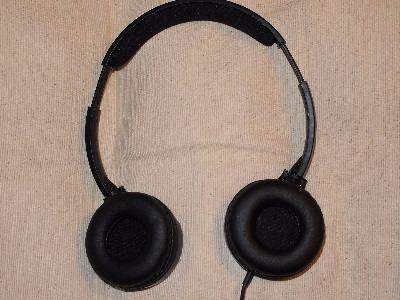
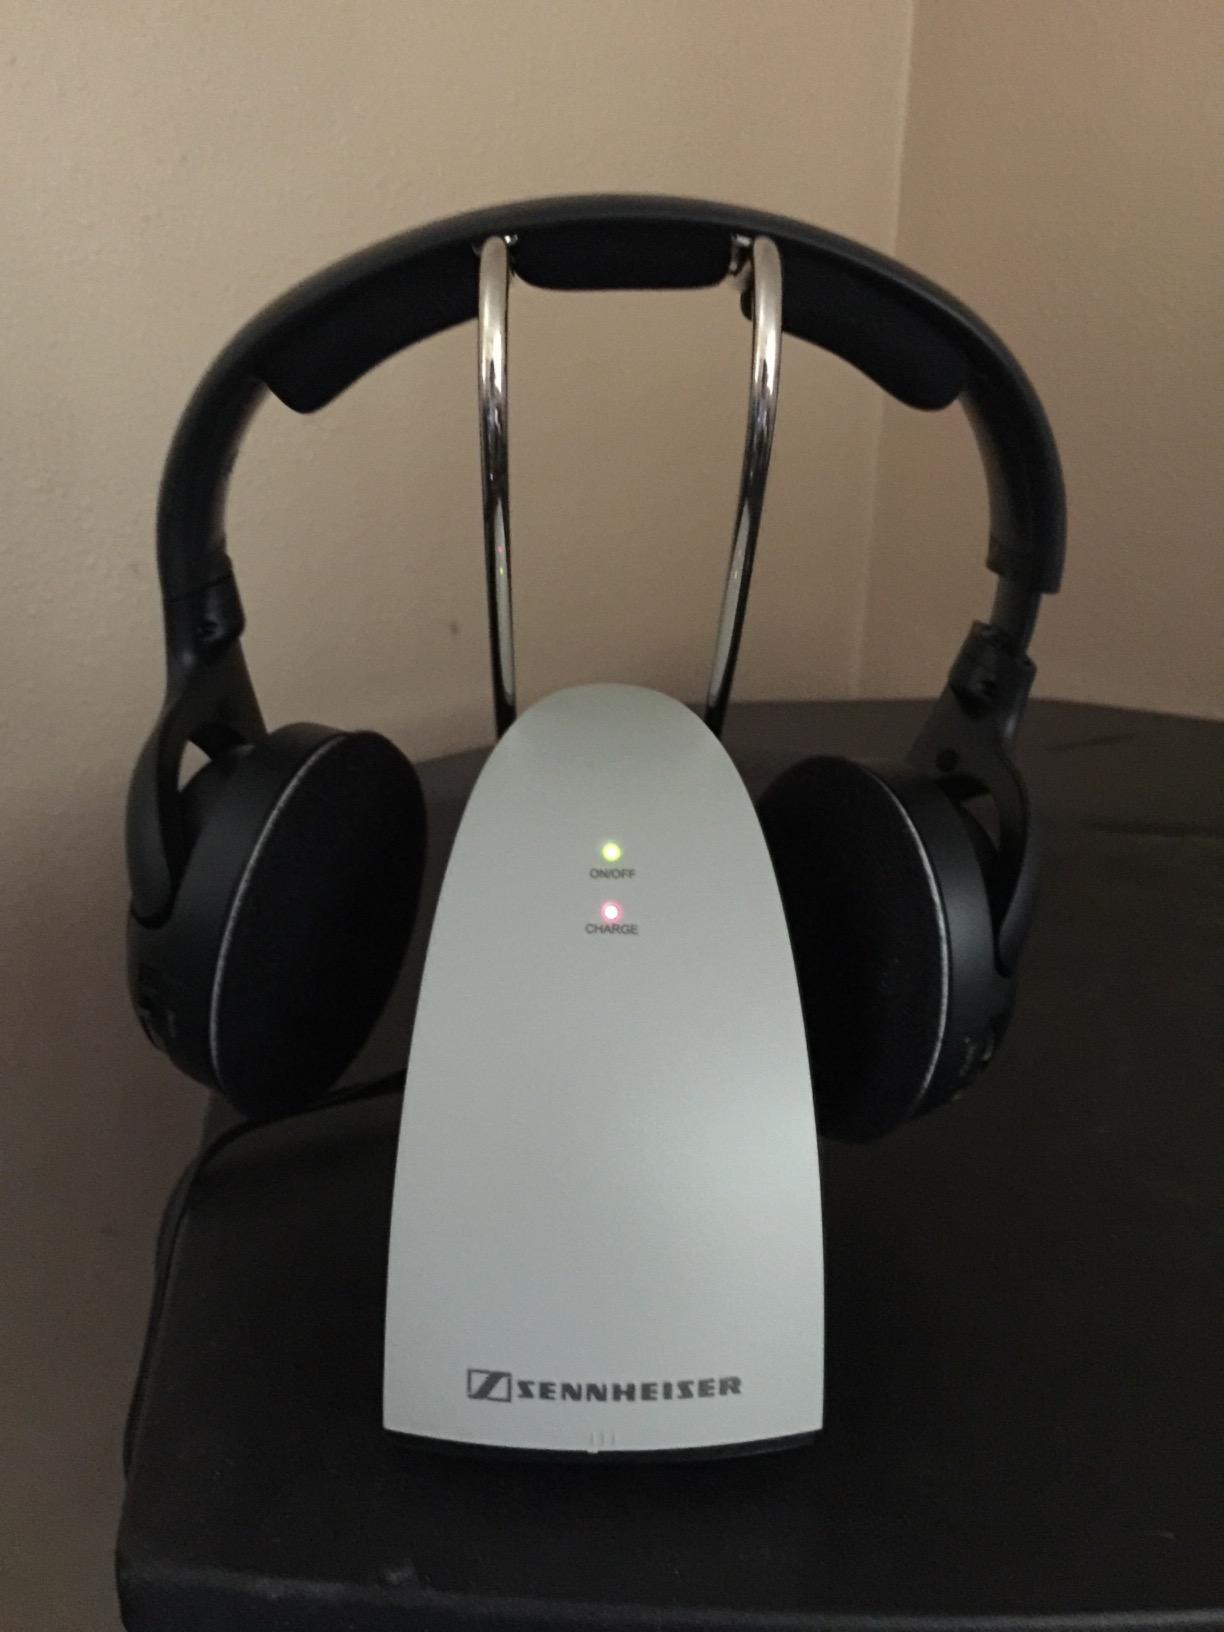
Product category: headphones
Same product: no